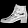
Label: Ankle boot